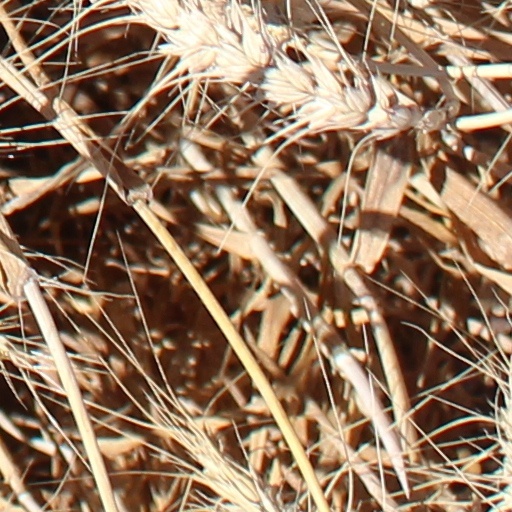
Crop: wheat